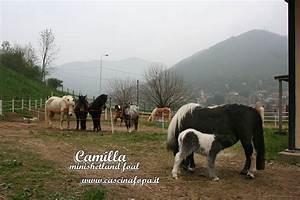
horse